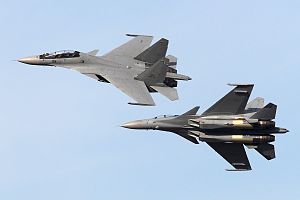
Sukhoj Su-30MKM / Gallery
Sukhoi Su-30MKM er et jagerfly udviklet af den russiske flydesign-virksomhed Sukhoj og produceret af Irkut Corporation for det malaysiske flyvevåben, Royal Malaysian Air Force. Flyet er en variant af Sukhojs Su-30-serie af jagerfly, der alle er baseret på Su-27-jageren. Su-30MKM er i forhold til Su-30 væsentligt forbedret i forhold til den oprindelige Su-30K eksportversion, idet en række forbedringer fra Sukhoj Su-35 og Sukhoj Su-37-projekterne. Flyet er et tungt langtrækkende jagerfly til brug i alle vejrtyper med multirolle-egenskaber på samme måde som den indiske variant Su-30MKI.